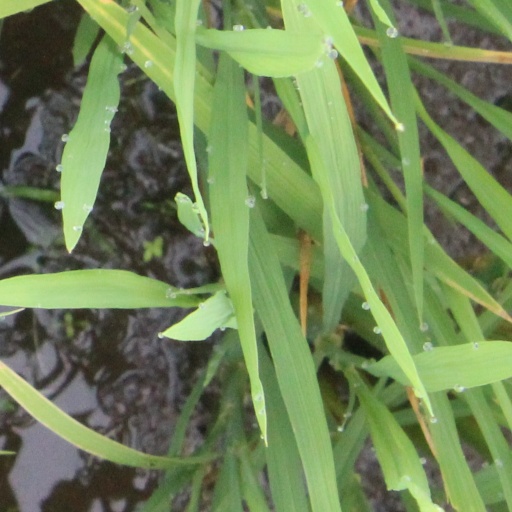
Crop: rice